Rather Good Films Ltd

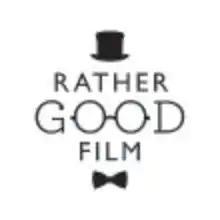

Rather Good Films Ltd is an independent British film production company based in London, England. The company was formed in 2013 by Daniel-Konrad Cooper.